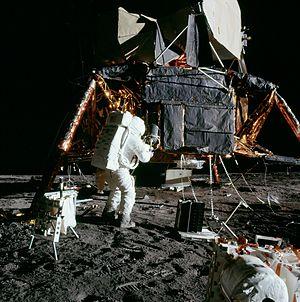
L’Apollo Lunar Surface Experiments Package est un ensemble d'instruments scientifiques installé par les astronautes des six missions du programme Apollo à la surface de la Lune entre 1969 et 1972. La mission Apollo 11 installa une version simplifiée de l'ALSEP : l’Early Apollo Scientific Experiments Package.